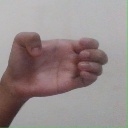
अक्षर: ख